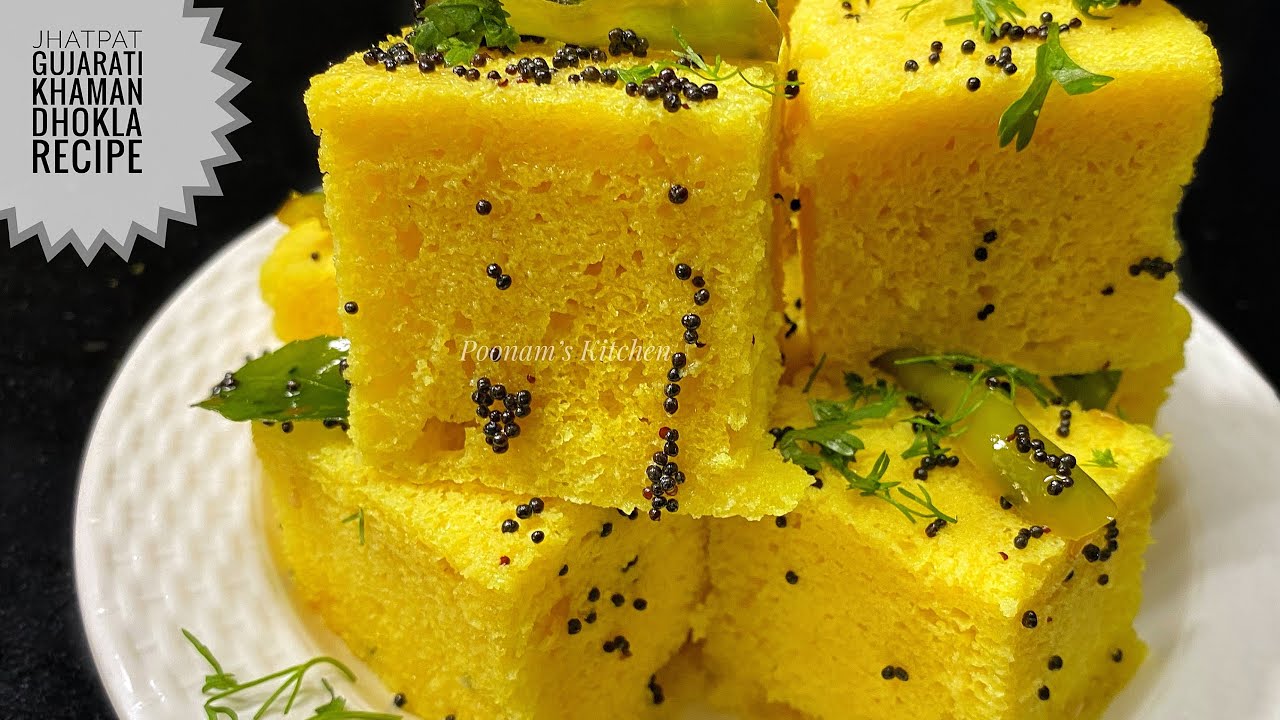
Dish: dhokla